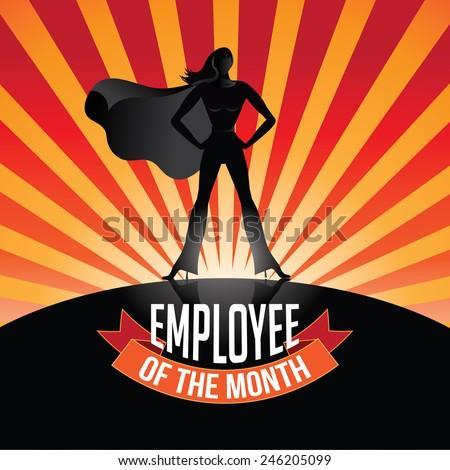
person burst royalty free stock illustration